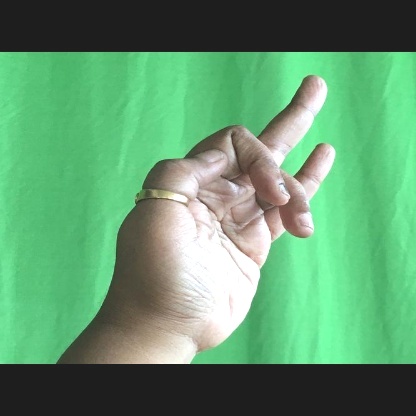
Mudra: Shukatundam